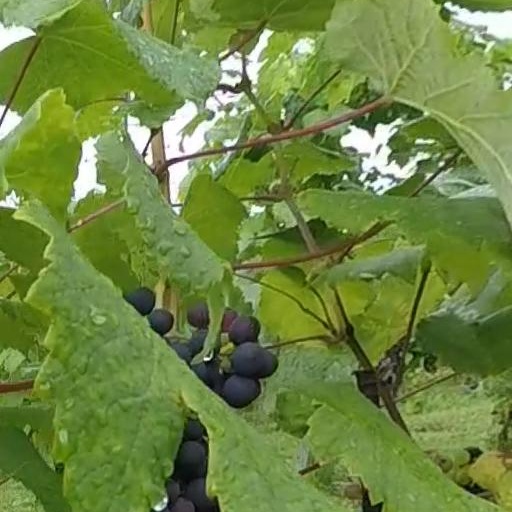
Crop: grape